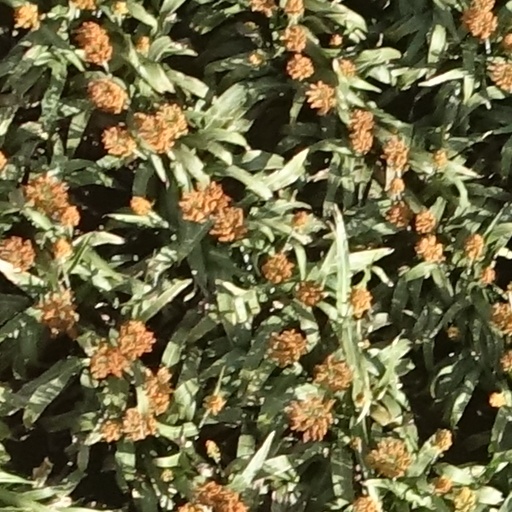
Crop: sorghum